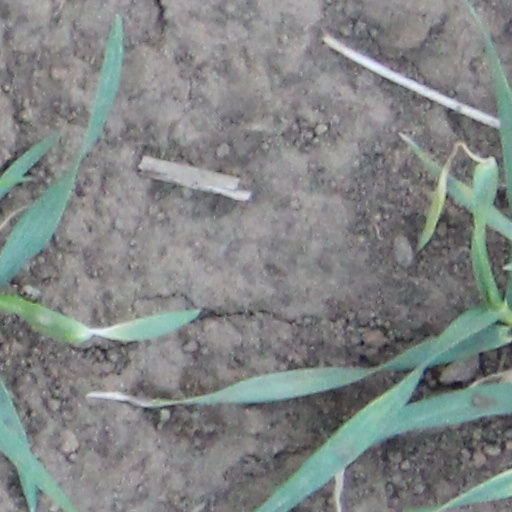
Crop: wheat